The Sultana

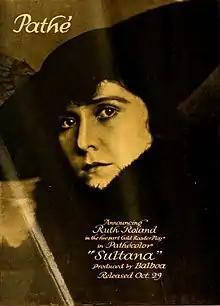
lobby poster

crime drama directed by Sherwood MacDonald and starring Ruth Roland. It was produced by Balboa Amusement Producing Company and distributed by Pathé Exchange.